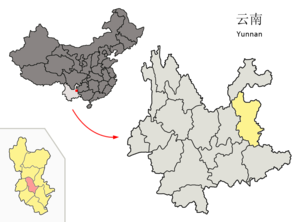
Le district de Qilin est une subdivision administrative de la province du Yunnan en Chine. Il est placé sous la juridiction administrative de la ville-préfecture de Qujing.